Tsugaru Strait

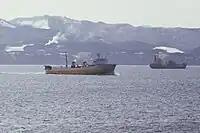
Ships on the Tsugaru Strait

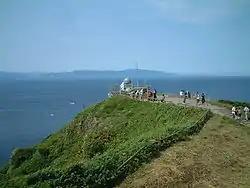
Tappi Misaki Cape

The is a strait between Honshu and Hokkaido in northern Japan connecting the Sea of Japan with the Pacific Ocean. It was named after the western part of Aomori Prefecture. The Seikan Tunnel passes under it at its narrowest point 12.1 miles (19.5 km) between Tappi Misaki on the Tsugaru Peninsula in Aomori Prefecture, Honshu, and Shirakami Misaki on the Matsumae Peninsula in Hokkaido.